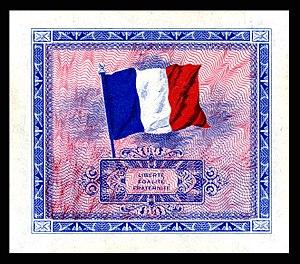
Un billet drapeau est un billet de banque français fabriqué aux États-Unis durant la Seconde Guerre mondiale en vue de remplacer ceux fabriqués sous l’Occupation allemande.